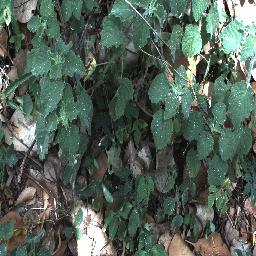
Label: negative